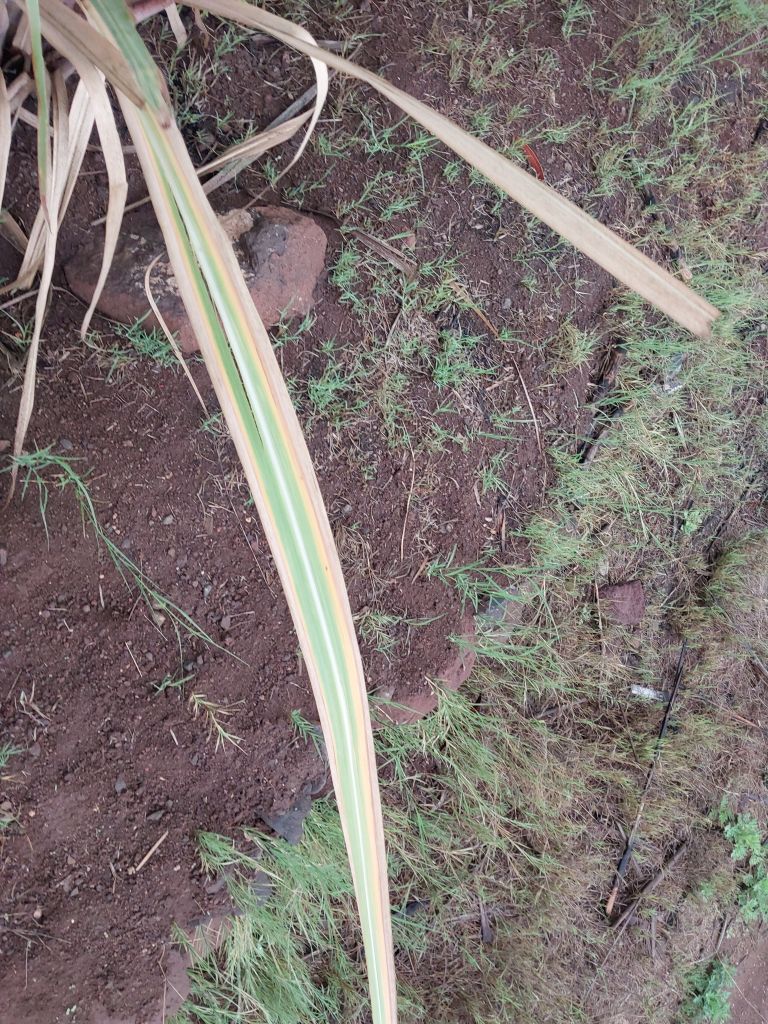
Label: Yellow Leaf